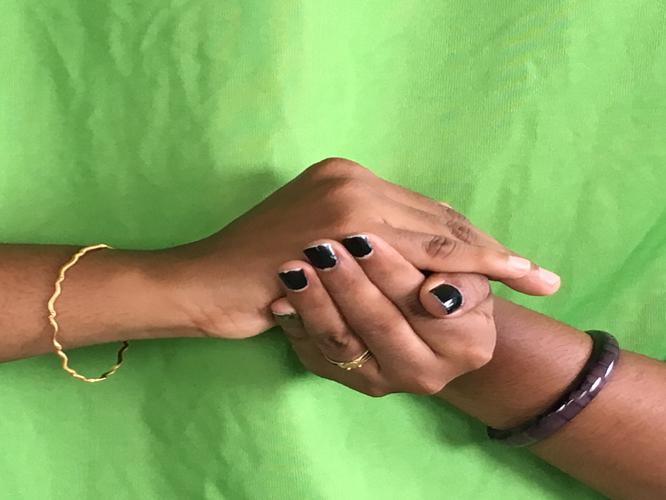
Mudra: Samputa
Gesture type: double_hand